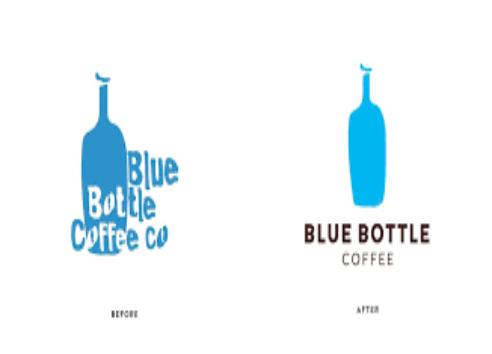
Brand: Blue Bottle Coffee Company
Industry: Food